Ghost River (Alberta)

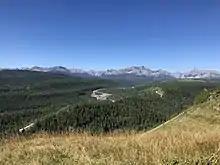
The Ghost River passes below the Front Ranges through the Ghost Public Land Use Zone

The Ghost River watershed has been inhabited for hundreds of years before European exploration, notably by the Assiniboia people. With the signing of Treaty 7 at Crowfoot Crossing in 1877, the Iyhe Nakoda were assigned reserve lands on the Eastern Slopes of the Rocky Mountains in their traditional hunting areas. Today they have reserve lands at Morley extending north from the Bow Valley to the Ghost River. Notable early explorers in the area were David Thompson, who camped above the confluence of the Bow and Ghost in 1800, and James Hector, who documented the geology of the Ghost watershed during several expeditions from 1858-60.